Pilgrimage of Grace

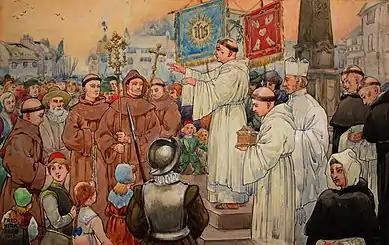
20th-century artist interpretation of The Pilgrimage of Grace in 1536

Robert Aske was chosen to lead the insurgents; he was a barrister from London, a resident of the Inns of Court, and the youngest son of Sir Robert Aske of Aughton, near Selby. His family was from Aske Hall, Richmondshire, and had long been in Yorkshire. In 1536, Aske led a band of 9,000 followers, each of whom had sworn the Oath of the Honourable Men, who entered and occupied York. He arranged for expelled monks and nuns to return to their houses; the King's newly installed tenants were driven out, and Catholic observances were resumed. When the King learnt that the monks had restored Sawley Abbey, he ordered Edward Stanley, 3rd Earl of Derby to "take the said abbot and monks forth with violence and have them hanged without delay in their monks’ apparel".